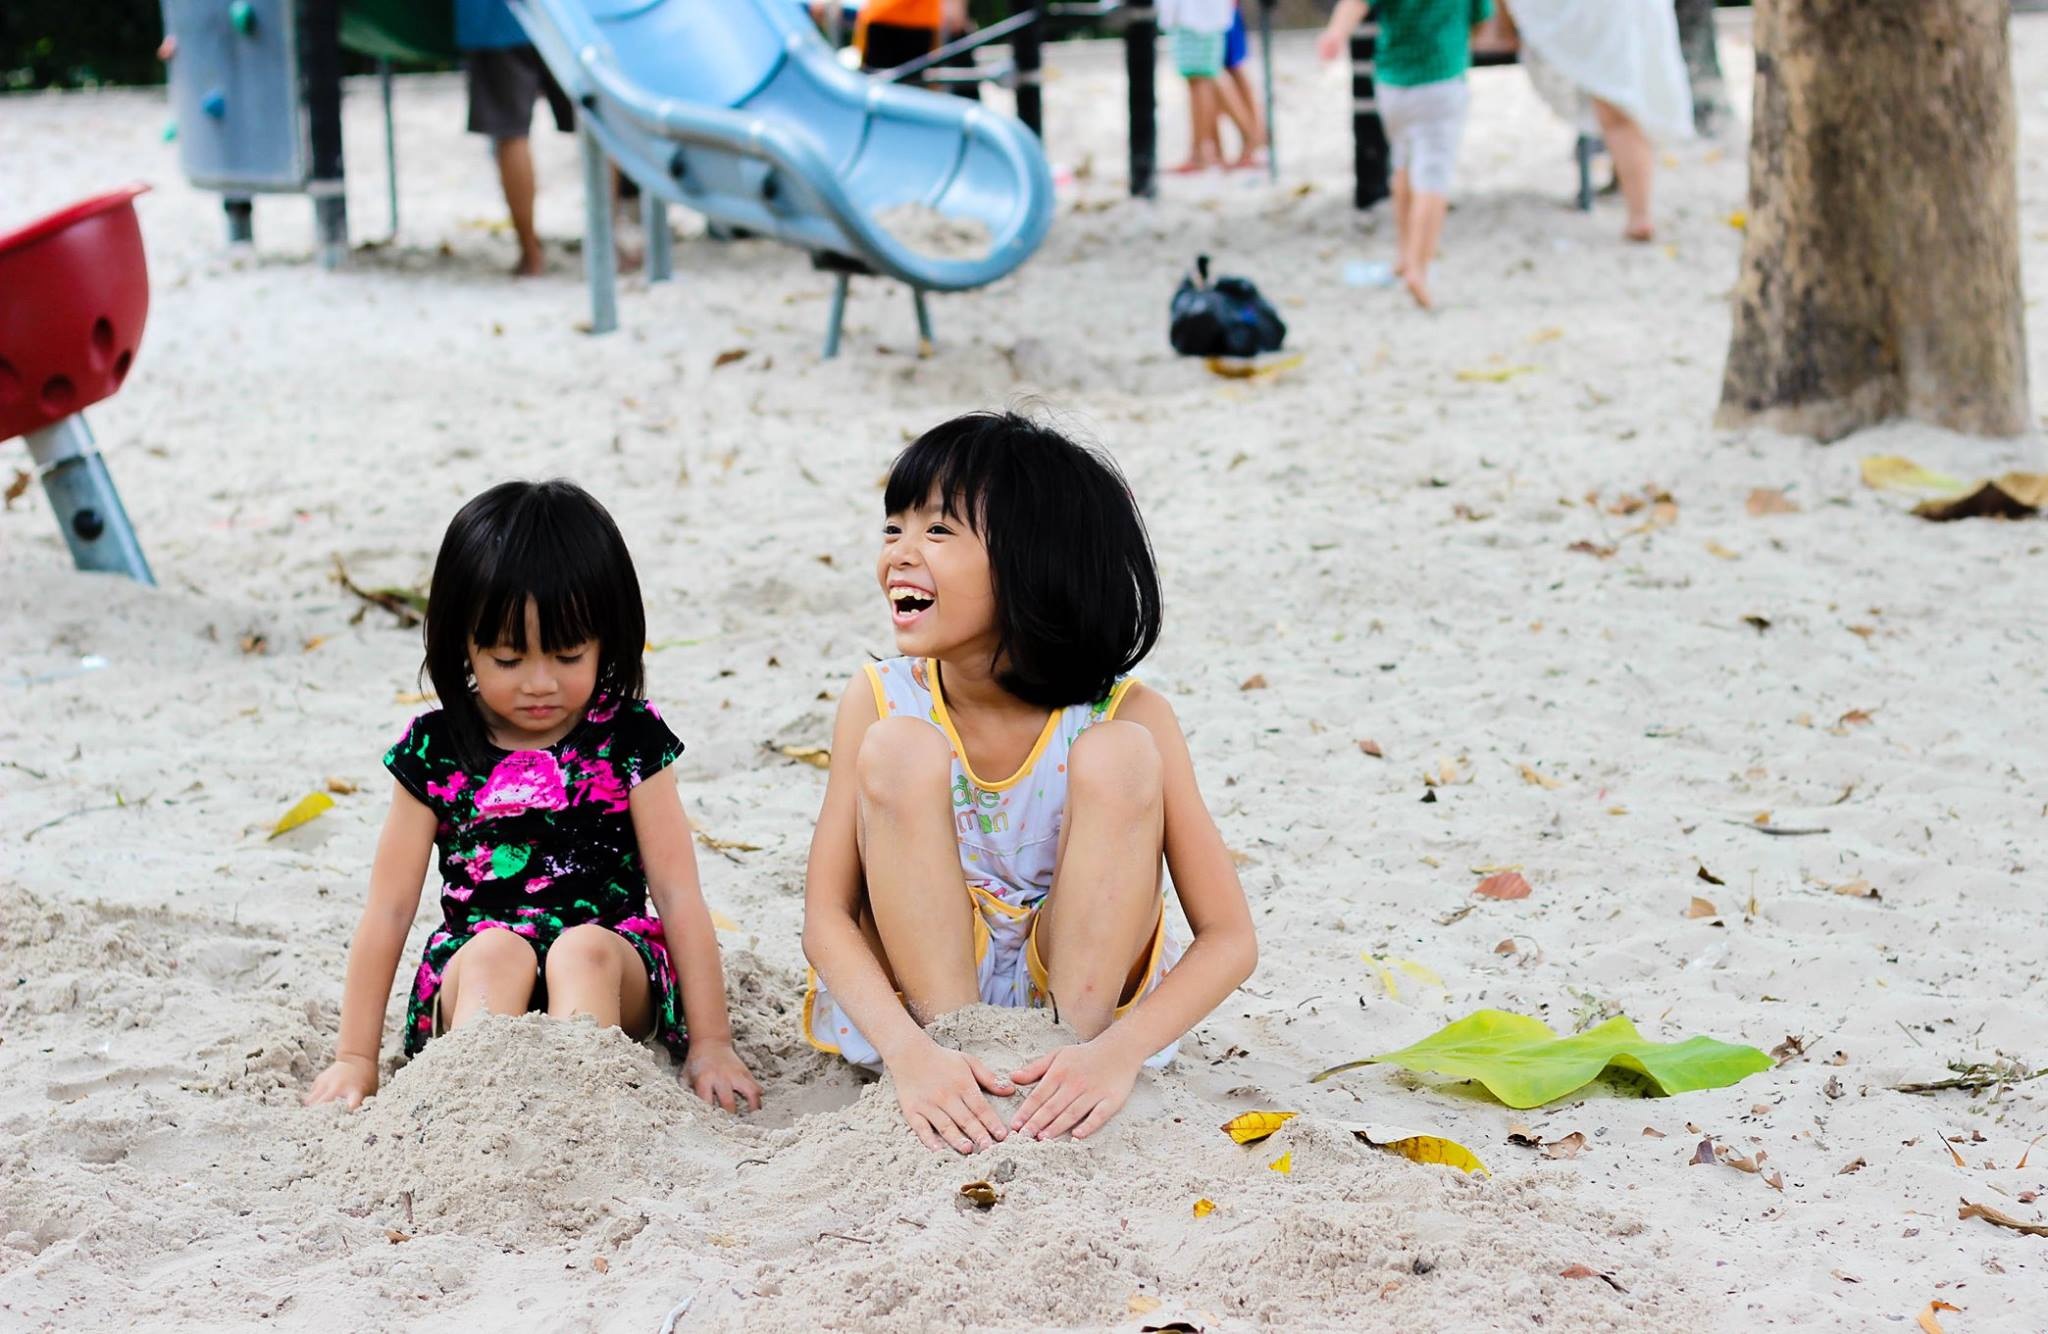
beach, sand, people, girl, play, cute, vacation, spring, color, child, playing, leisure, seashore, season, smile, kids, girls, children, fun, happy, beauty, joy